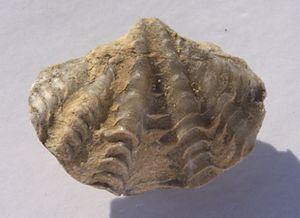
Spirifer est un genre éteint de brachiopodes marins rattaché à la famille des Spiriferidae et à l'ordre des Spiriferida.